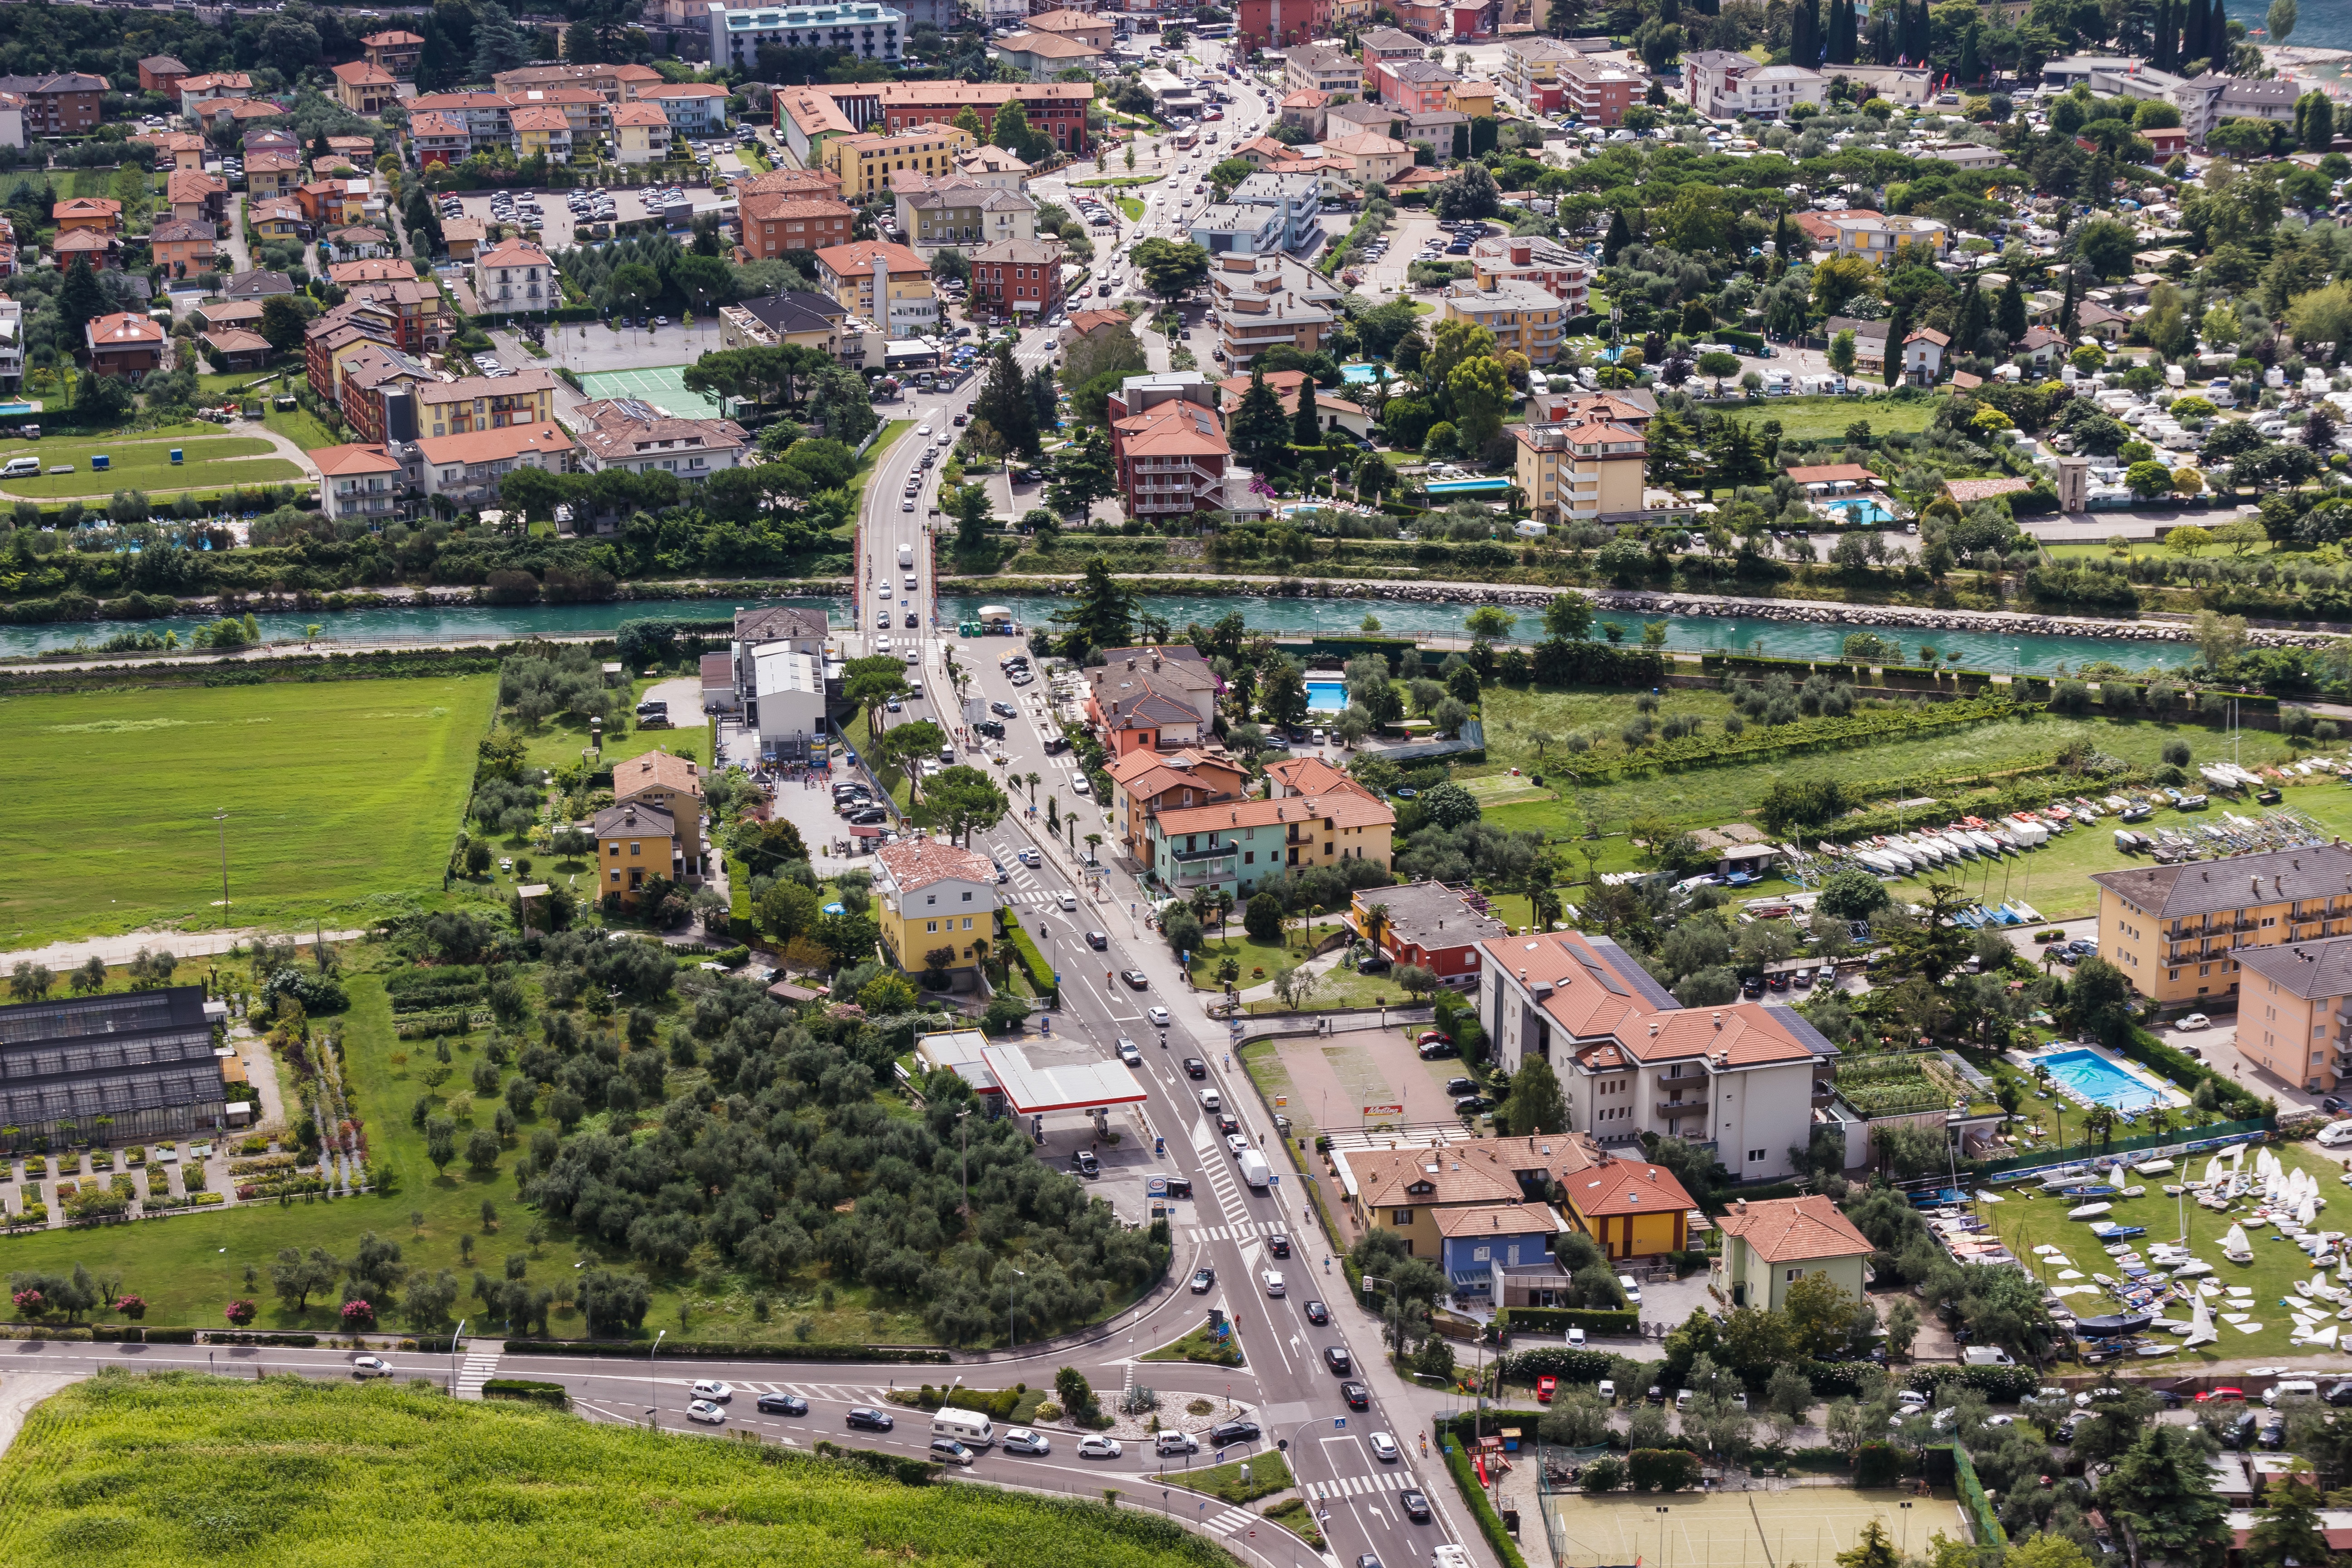
road, skyline, traffic, photography, town, perspective, city, cityscape, panorama, downtown, suburb, landmark, jam, autos, estate, vehicles, neighbourhood, bird's eye view, aerial photography, car traffic, residential area, human settlement, metropolitan area